Sky position (RA, Dec in degrees): 189.653, 9.898
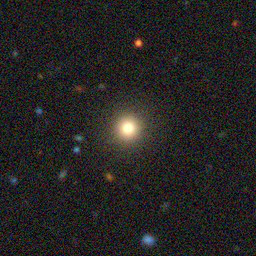
Galaxy morphology: Round Smooth Galaxies